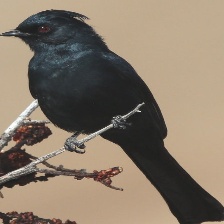
Species: PHAINOPEPLA
Scientific name: PHAINOPEPLA NITENS